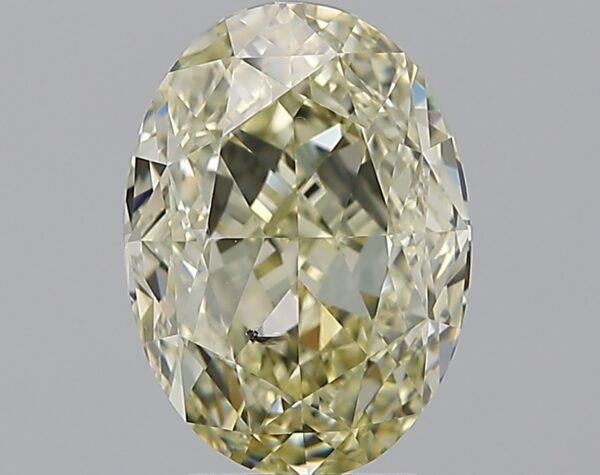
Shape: oval
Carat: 3.52
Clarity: SI2
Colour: W-X
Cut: VG
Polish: EX
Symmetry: VG
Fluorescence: F
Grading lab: GIA
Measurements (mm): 10.51 x 7.62 x 5.28